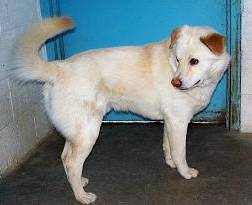
Label: dog